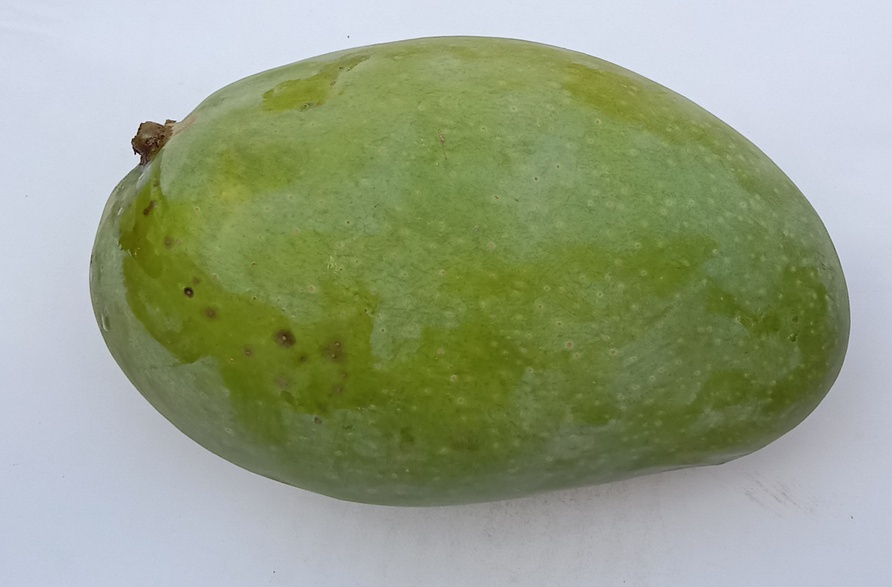
Mango variety: Fajri